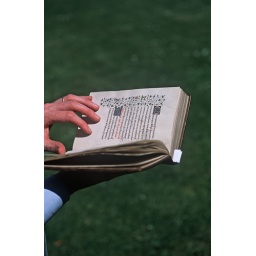
Detail of person holding a book with decorative handwritten lettering at the annual Literary Festival held in the grounds of Althorp